Javier Imbroda

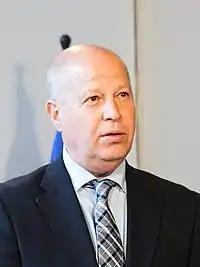
Imbroda in 2019

Francisco Javier Imbroda Ortiz (8 January 1961 in Melilla – 2 April 2022) was an Andalusian basketball coach and politician. He was the sixth coach with the most games directed in the Liga ACB. He served as a member of the Andalusian Parliament since 2018, and served as the Minister of Education and Sports from 2019 until his death from prostate cancer.